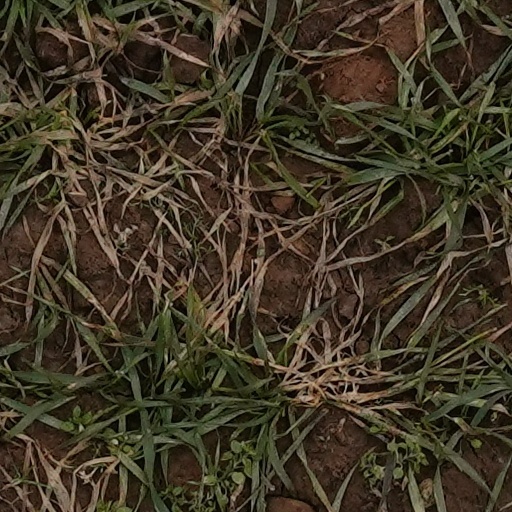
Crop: wheat